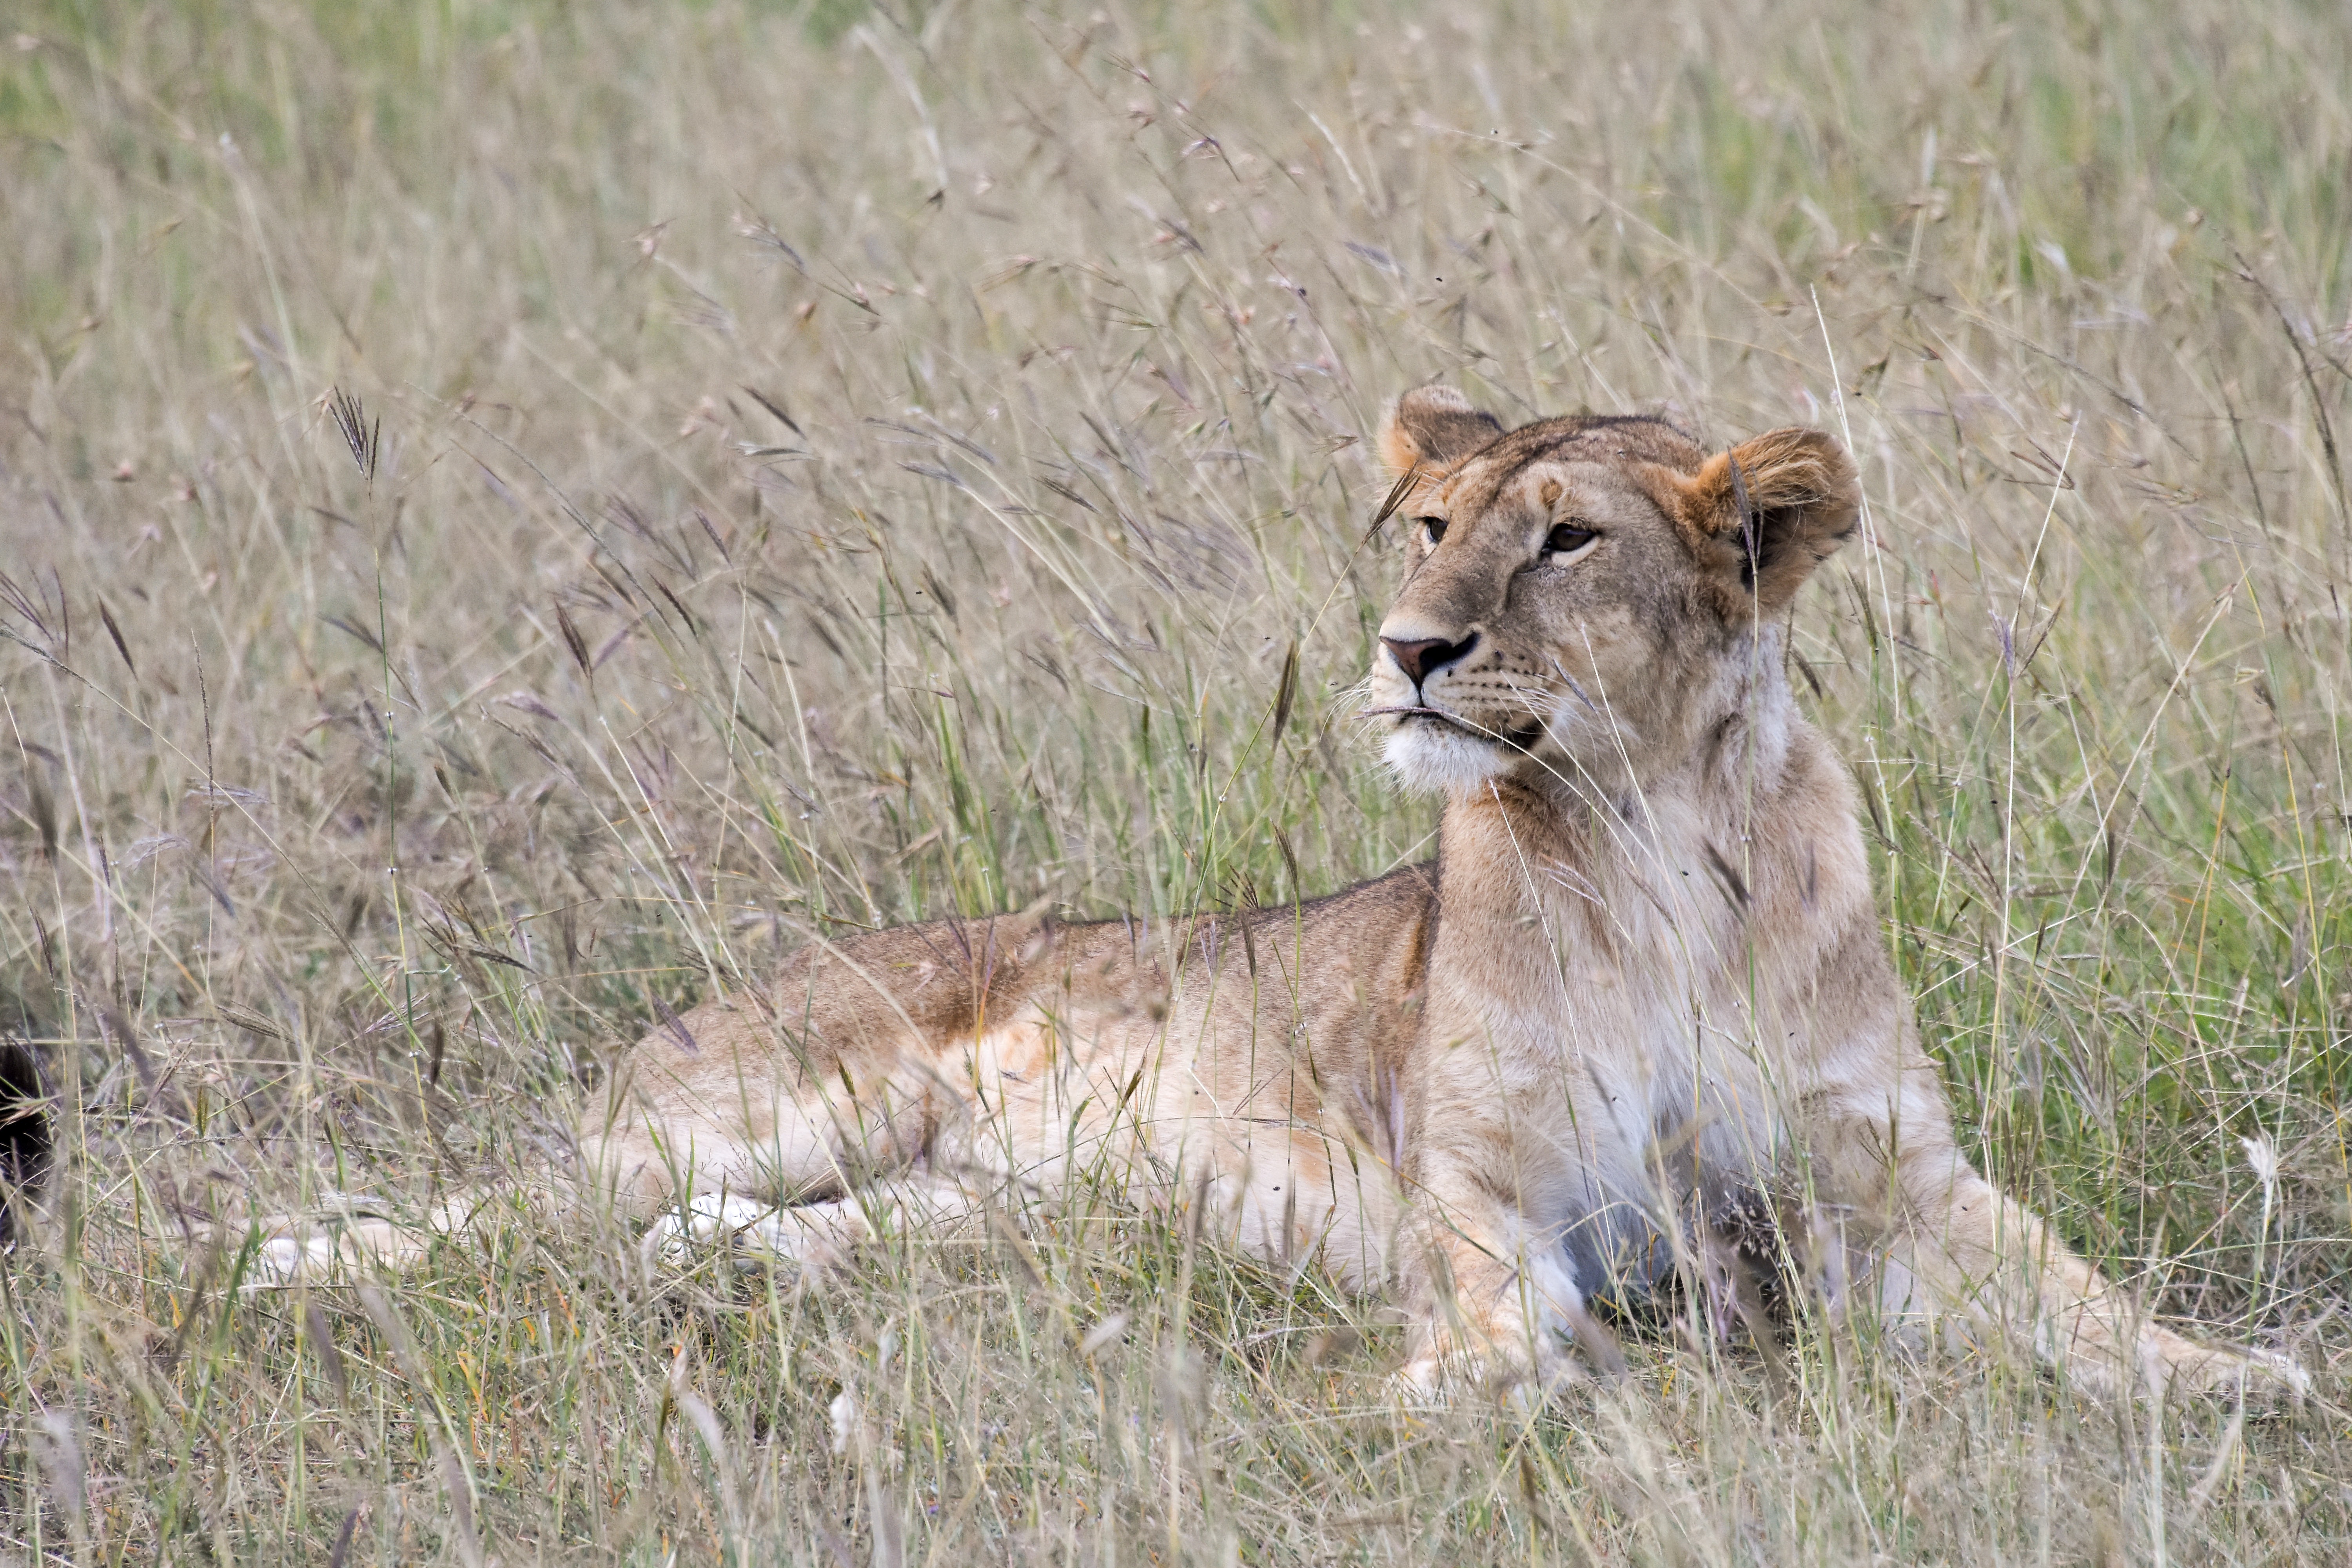
grass, animal, wildlife, wild, portrait, mammal, predator, fauna, savanna, lion, lioness, big cat, wild animal, grassland, reserve, vertebrate, carnivore, hunter, safari, serengeti, big cats, mara, wild cat, cat like mammal, masai lion